Deer Park, Toronto

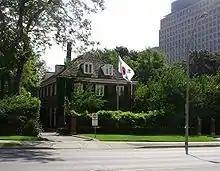
555 Avenue Road, built in 1930 for Howard Ferguson, who served as Premier of Ontario from 1923 to 1930

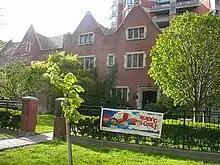
35 Jackes Avenue, a mansion that was built in 1914 for Robert Laidlaw

Deer Park is also home to one of Toronto's oldest cemeteries. St. Michael's Cemetery (Toronto) was opened by the Roman Catholic Archdiocese of Toronto on September 28, 1855. There are some 29,000 graves in the cemetery.